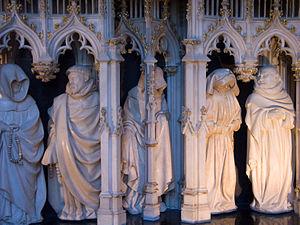
Claus Sluter, ou encore Claes de Slutere van Herlamen est un sculpteur originaire des Pays-bas au service des ducs de Bourgogne. Son œuvre novatrice a durablement influencé la sculpture gothique internationale de son temps. Parmi ses chefs-d'œuvre, sont encore conservés le portail de la chapelle de la chartreuse de Champmol, le puits de Moïse ou le tombeau de Philippe le Hardi qu'il a entamé.